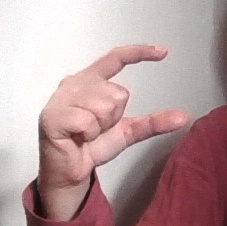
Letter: dal